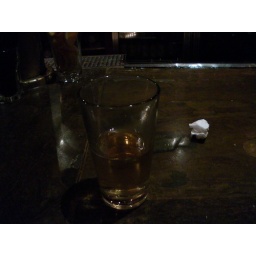
Beer in a glass at a bar